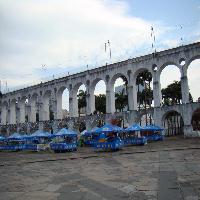
Weather: cloudy or overcast